Singer-songwriter

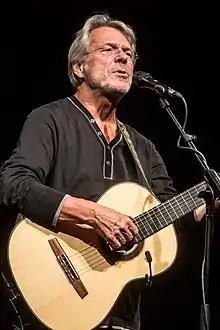
Reinhard Mey, 2014

At around the same time, the Brazilian popular style bossa nova was evolving into a politically charged singer-songwriter tradition called Tropicalismo. Two performers, Gilberto Gil and Caetano Veloso became two of the most famous people in all of Brazil through their work in Tropicalismo.